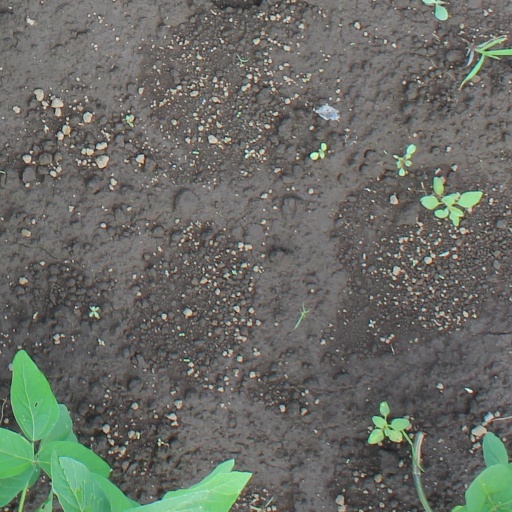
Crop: soybean